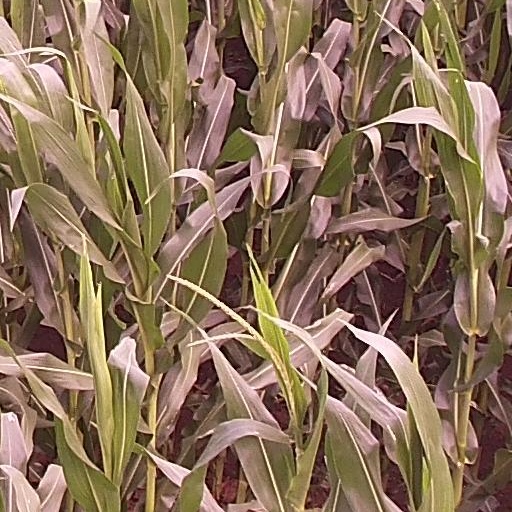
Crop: maize; corn